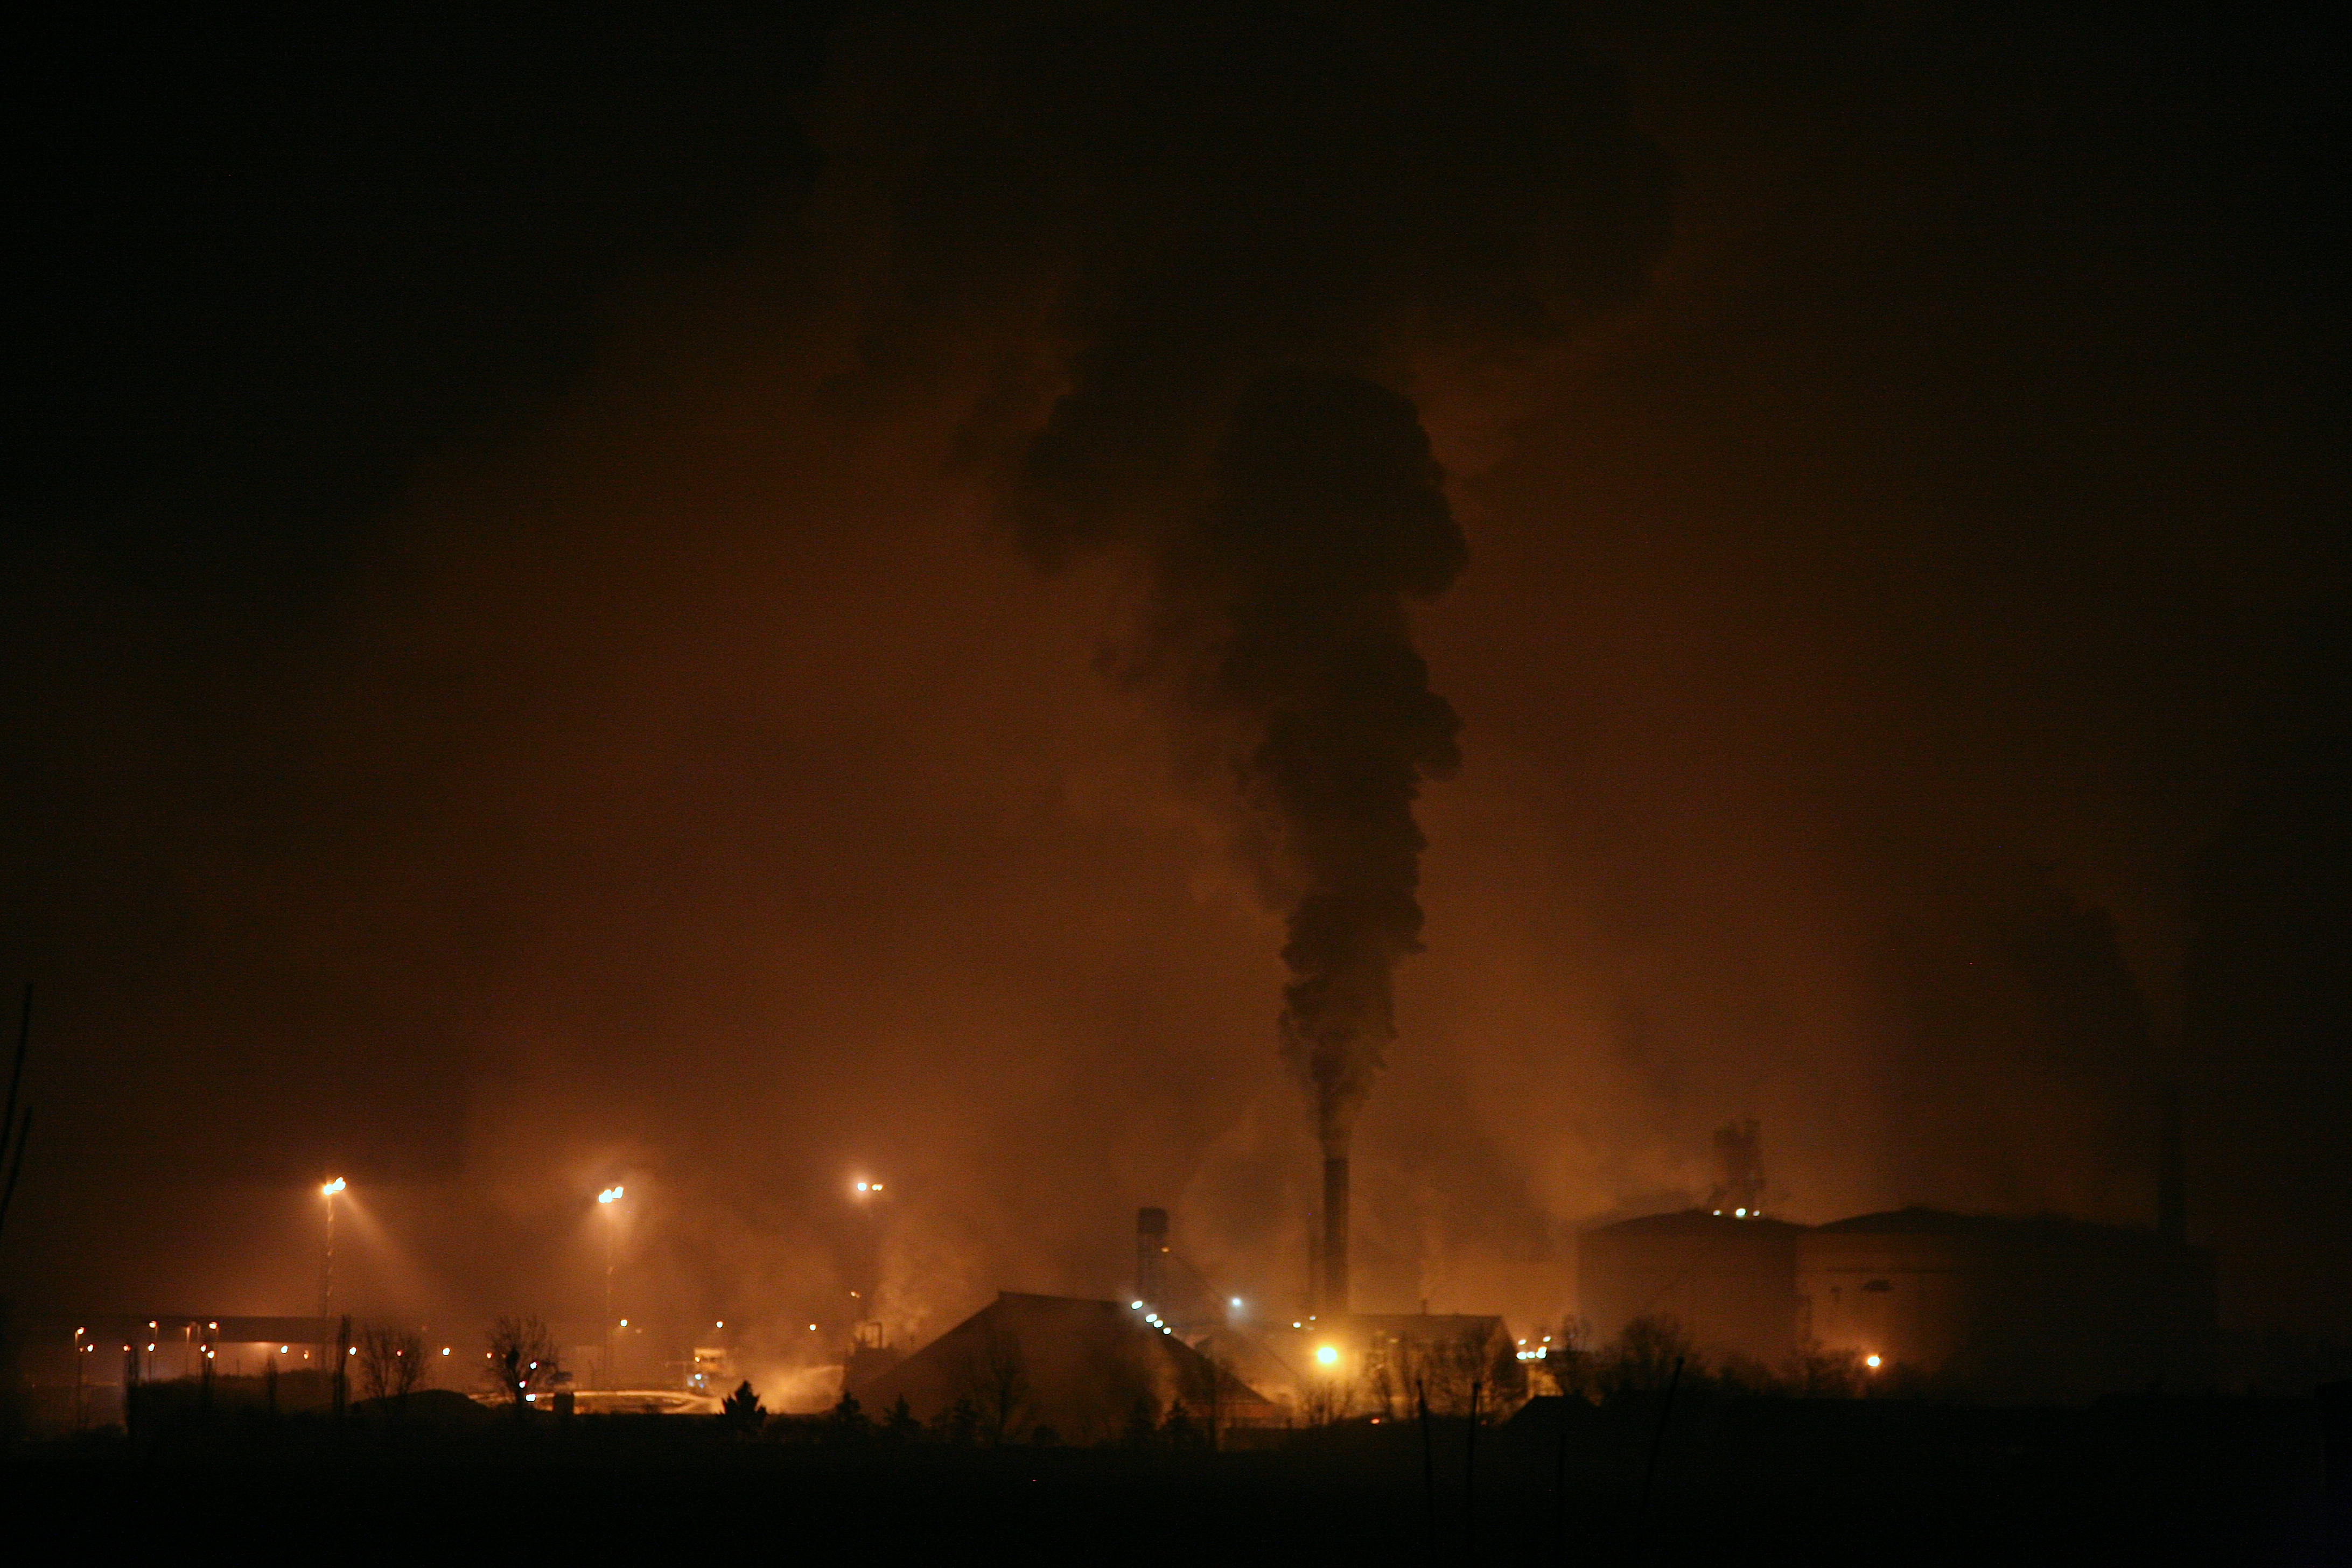
night, atmosphere, france, fire, factory, bonfire, explosion, nuit, pollution, industrie, fabrik, somme, wildfire, fabrica, picardie, usine, fabriek, fabbrica, roye, geological phenomenon